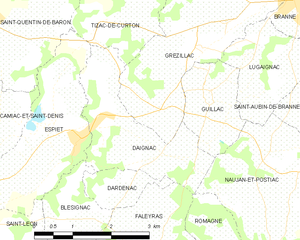
Daignac est une commune du Sud-Ouest de la France, située dans le département de la Gironde en région Nouvelle-Aquitaine.